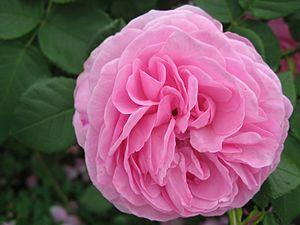
'Louise Odier' est un cultivar de rosier Bourbon obtenu en 1851 par le rosiériste français Margottin, d'un semis d' 'Émile Courtier'. Il doit son nom à la fille de James Odier, pépiniériste à Bellevue, près de Paris, qui aidait Margottin dans ses obtentions. Ce rosier a été introduit en Angleterre en 1855, accompagnant le grand engouement de l'époque pour ces hybrides dans toute l'Europe. C'est toujours l'un des rosiers Bourbon parmi les plus fameux, grâce à son parfum capiteux et à la délicatesse de ses fleurs, tant par la forme que par la couleur.